Kabardino-Balkaria Nature Reserve

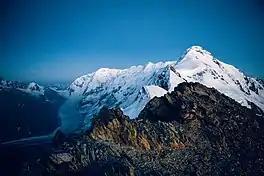
The Bezengi Wall seen from the Georgian side of the border.

As a strict nature reserve, the Kabardino-Balkaria Reserve is mostly closed to the general public, although scientists and those with 'environmental education' purposes can make arrangements with park management for visits. There are several 'ecotourist' routes in the reserve, however, that are open to the public, but require permits to be obtained in advance. Three popular tourist routes are: